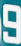
Number: 9